Mike Kafka

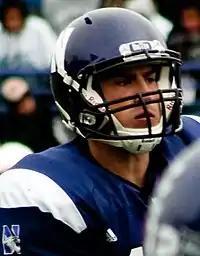
Kafka with the Northwestern Wildcats in 2009

Michael John Kafka (born July 25, 1987) is an American professional football coach and former quarterback who is the assistant head coach and offensive coordinator for the New York Giants of the National Football League (NFL). After attending St. Rita of Cascia High School in Chicago, Illinois, he played college football for the Northwestern Wildcats, receiving second-team All-Big Ten Conference honors as a senior. He was drafted by the Philadelphia Eagles in the fourth round of the 2010 NFL draft, and spent six seasons in the NFL as a journeyman quarterback. Kafka became the quarterbacks coach for the Chiefs in 2018, and Patrick Mahomes, the starting quarterback for the Chiefs, earned the NFL Most Valuable Player award that season. Kafka helped the team win Super Bowl LIV the following season.